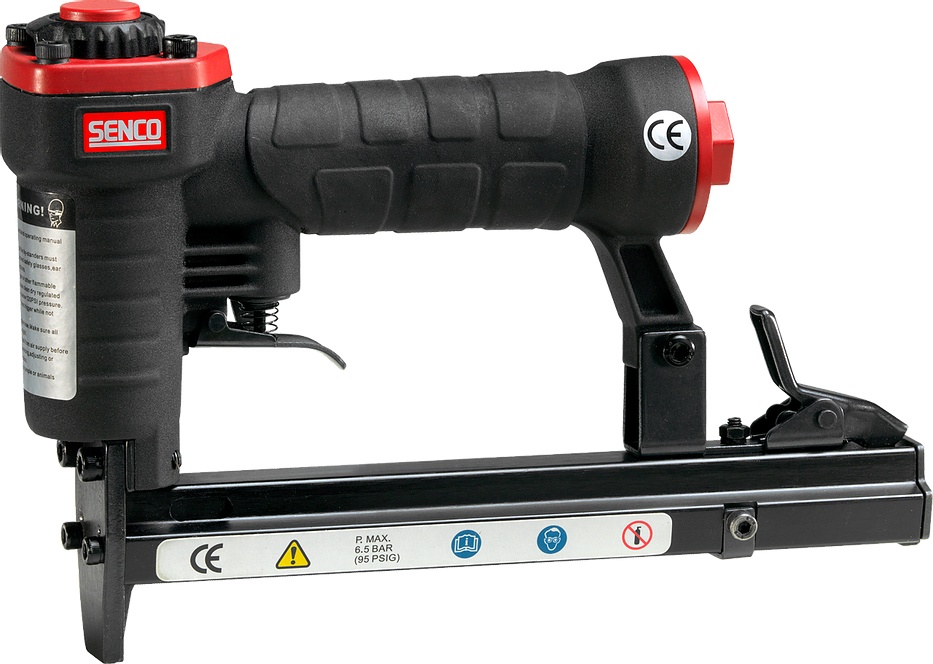
Senco SFW05-C Pneumatic Upholstery Stapler
Senco Code: SFW05-C, LW Stapler PRODUCT DESCRIPTION Built to SENCO strict standards and offering incredible value for money, the Semi Pro range is designed for light-duty, semi-professional and DIY applications. Semi Pro tools feature restrictive trigger action for maximum safety and are covered by SENCO's 1-Year Warranty. Easy to spot with red caps and distinctive black bodies. The SFW05 provides a slim compact tool for light wire applications. TECHNICAL SPECIFICATIONS Staple type: C staple Staple length: 3-16mm Staple Gauge: 22 Firing Actuation: Trigger fire Air consumption (at 60 shots per minute): 27.00 I/m FEATURES & BENEFITS Slim, compact design for use in small spaces Adjustable exhaust, lightweight APPLICATIONS Upholstering operations, furniture assembly, cabinets, automotive vinyl roofs and interior trim, bedding manufacture, TV and stereo grille cloth, picture frames, shoemaking, molding and roofing felt GENERAL SPECIFICATIONS Warranty: 1 year EAN: 8715274042572 Weight: 0.9kgs
Brand: Senco
Category: Hardware > Tools > Nailers & Staplers > Heavy Duty Staplers